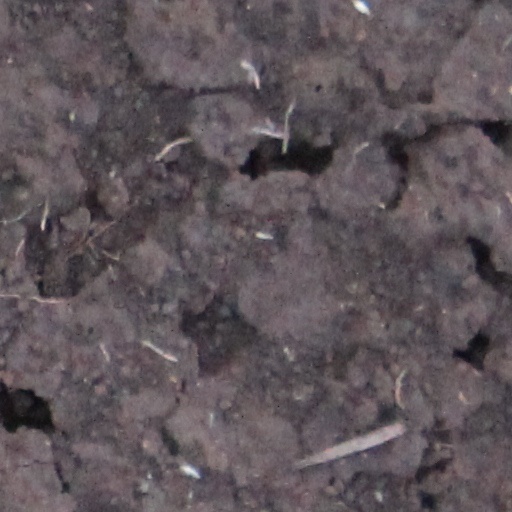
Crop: wheat